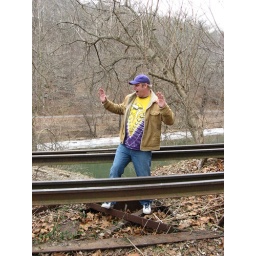
These train tracks were a freaking mess...there wasn't any ground under them.